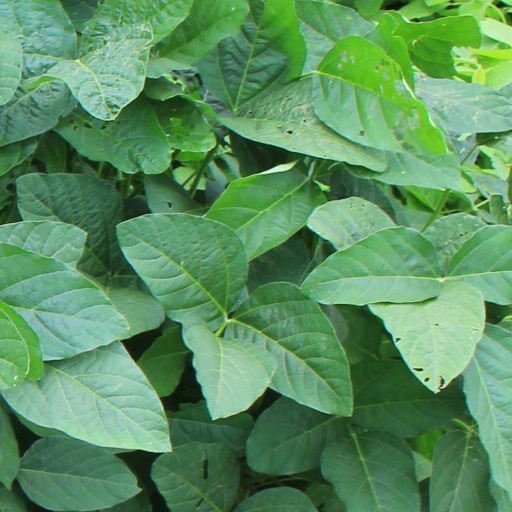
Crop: soybean